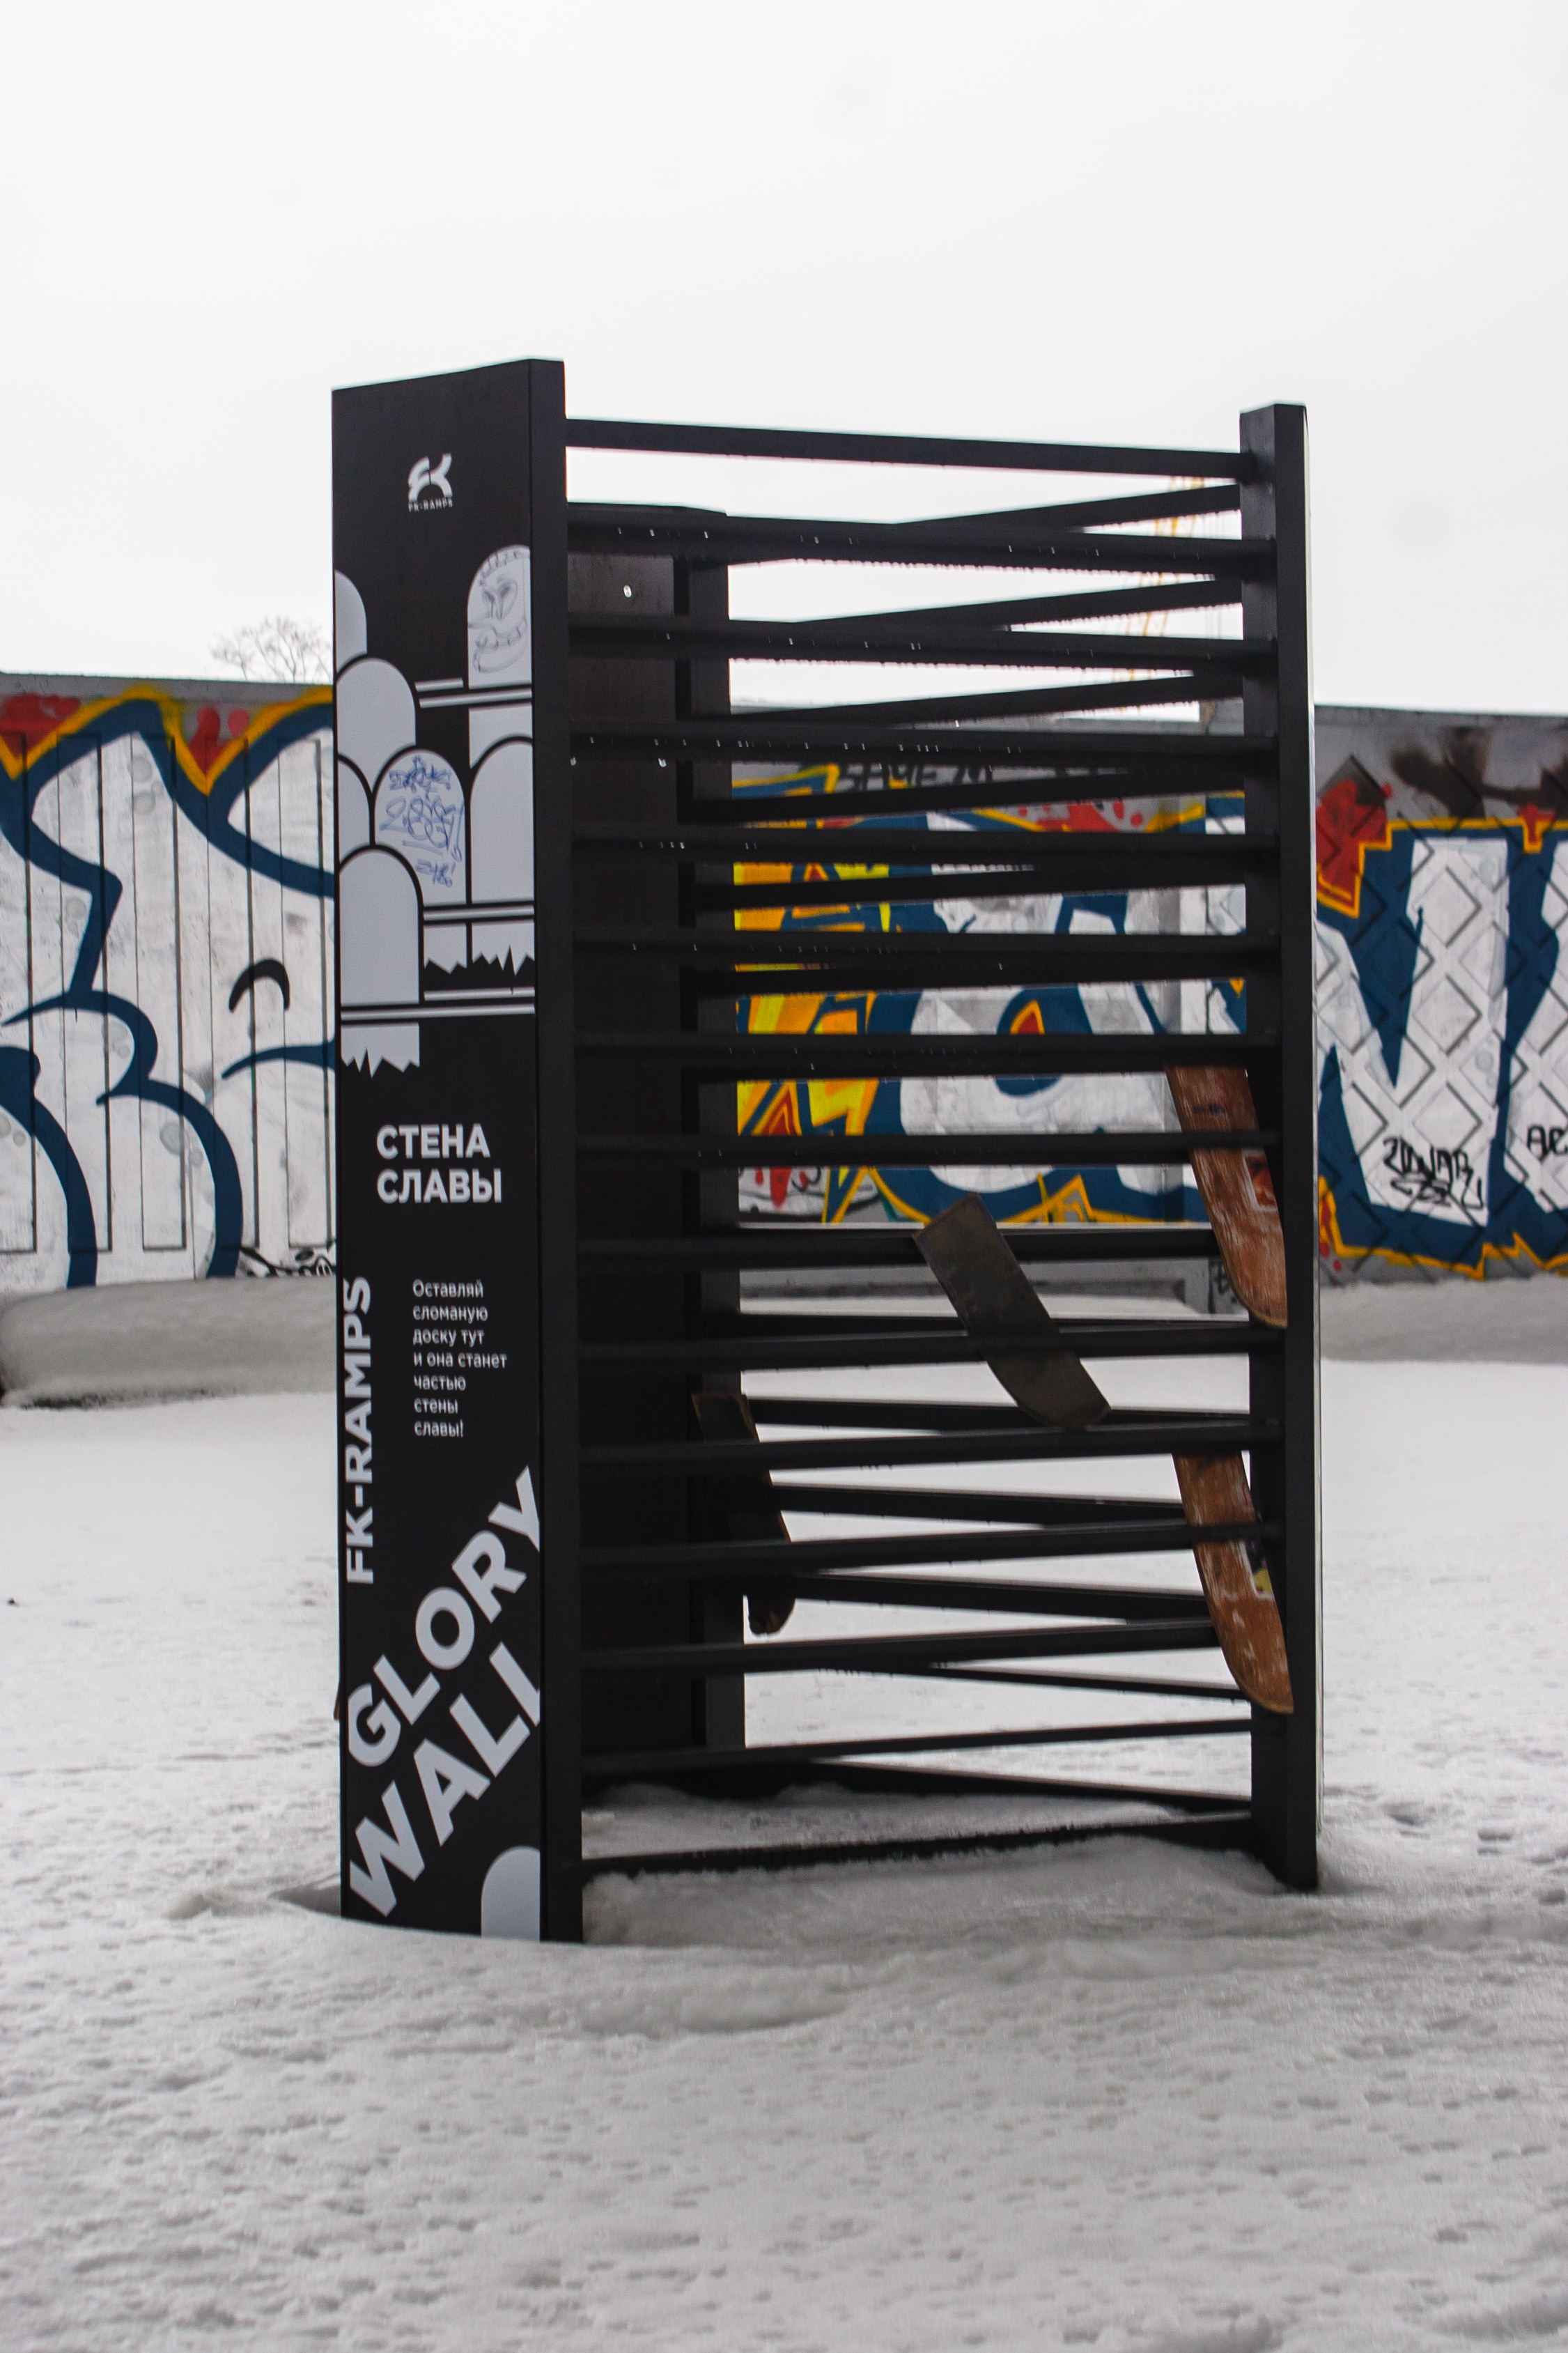
images, sculpture, wood, art, rectangle, gas, font, Tints and shades, graffiti, landscape, tree, sky, advertising, shade, visual arts, city, metal, graphics, horizon, signage, sign, ocean, banner, winter, street art, sand, recreation, eyewear, facade, shadow, sea